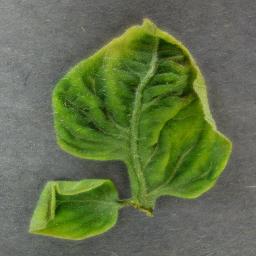
Label: Tomato___Tomato_Yellow_Leaf_Curl_Virus